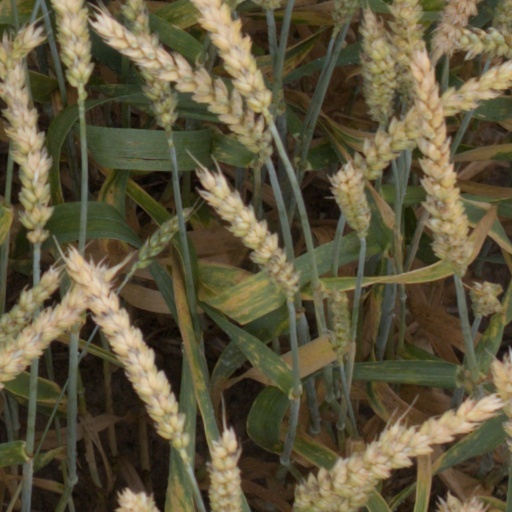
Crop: wheat